Rosedale Center

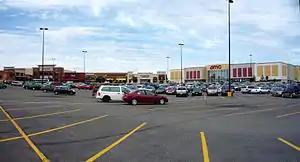
The 2005 expansion added several restaurants and a large movie theater.

First announced in 1966 as a third enclosed mall development to be anchored by both Dayton's and Donaldson's, the Roseville, Minnesota site was chosen because of the population grown in northern Ramsey County. The 150-acre tract of land had previously been purchased by Donaldson's in 1952 for a shopping center that had never developed. Opened in 1969, it is the third of the "dale" shopping centers built by the Dayton Hudson Corporation. Southdale Center (1956), in Edina, Minnesota was the first. This was followed by Brookdale Center (1962) in Brooklyn Center, and later by Ridgedale Center (1974) in Minnetonka.